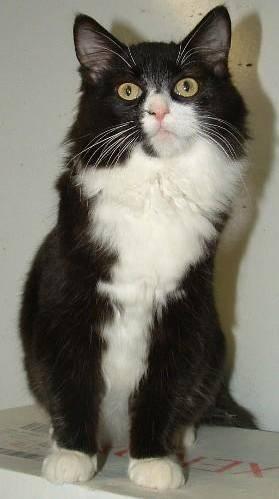
cat